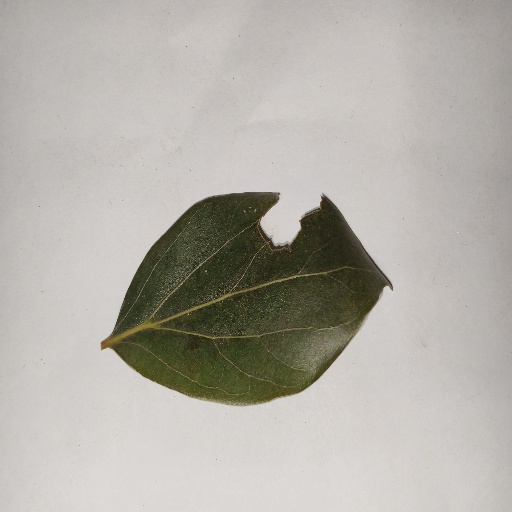
Species: Camphor
Leaf condition: Shot Hole